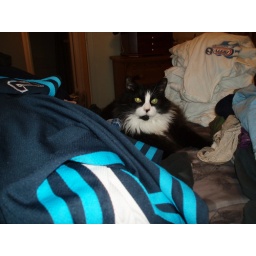
He likes to be in the middle of the dirty clothes